PowerBook

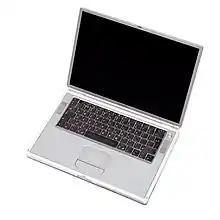
Late-model Titanium PowerBook G4 "TiBook"

Interim CEO Steve Jobs turned his eye to the redesign of the PowerBook series in 2000. The result, introduced in January 2001, was a completely re-designed New World PowerBook with a titanium skin and a 15.2-inch wide-aspect screen suitable for watching widescreen movies. Built with the PowerPC G4 processor, it was billed as "the first supercomputer you can actually take with you on an airplane." It was lighter than most PC based laptops, and due to the low power consumption of the PowerPC it outlasted them by hours.